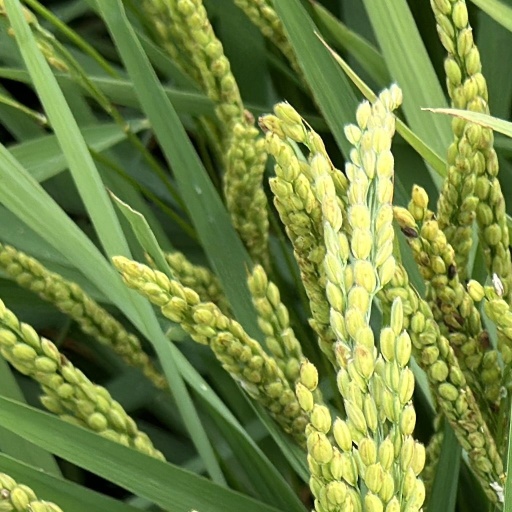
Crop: rice